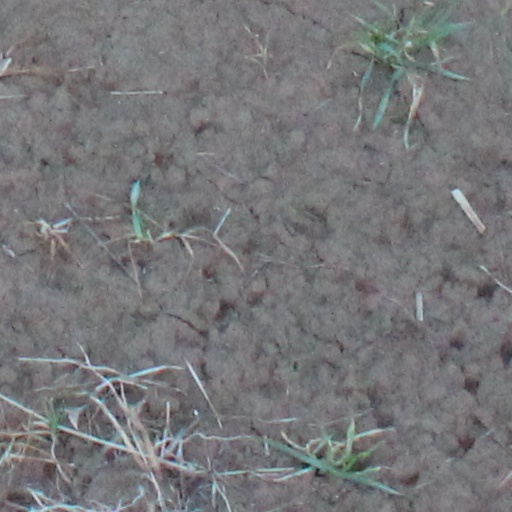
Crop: wheat